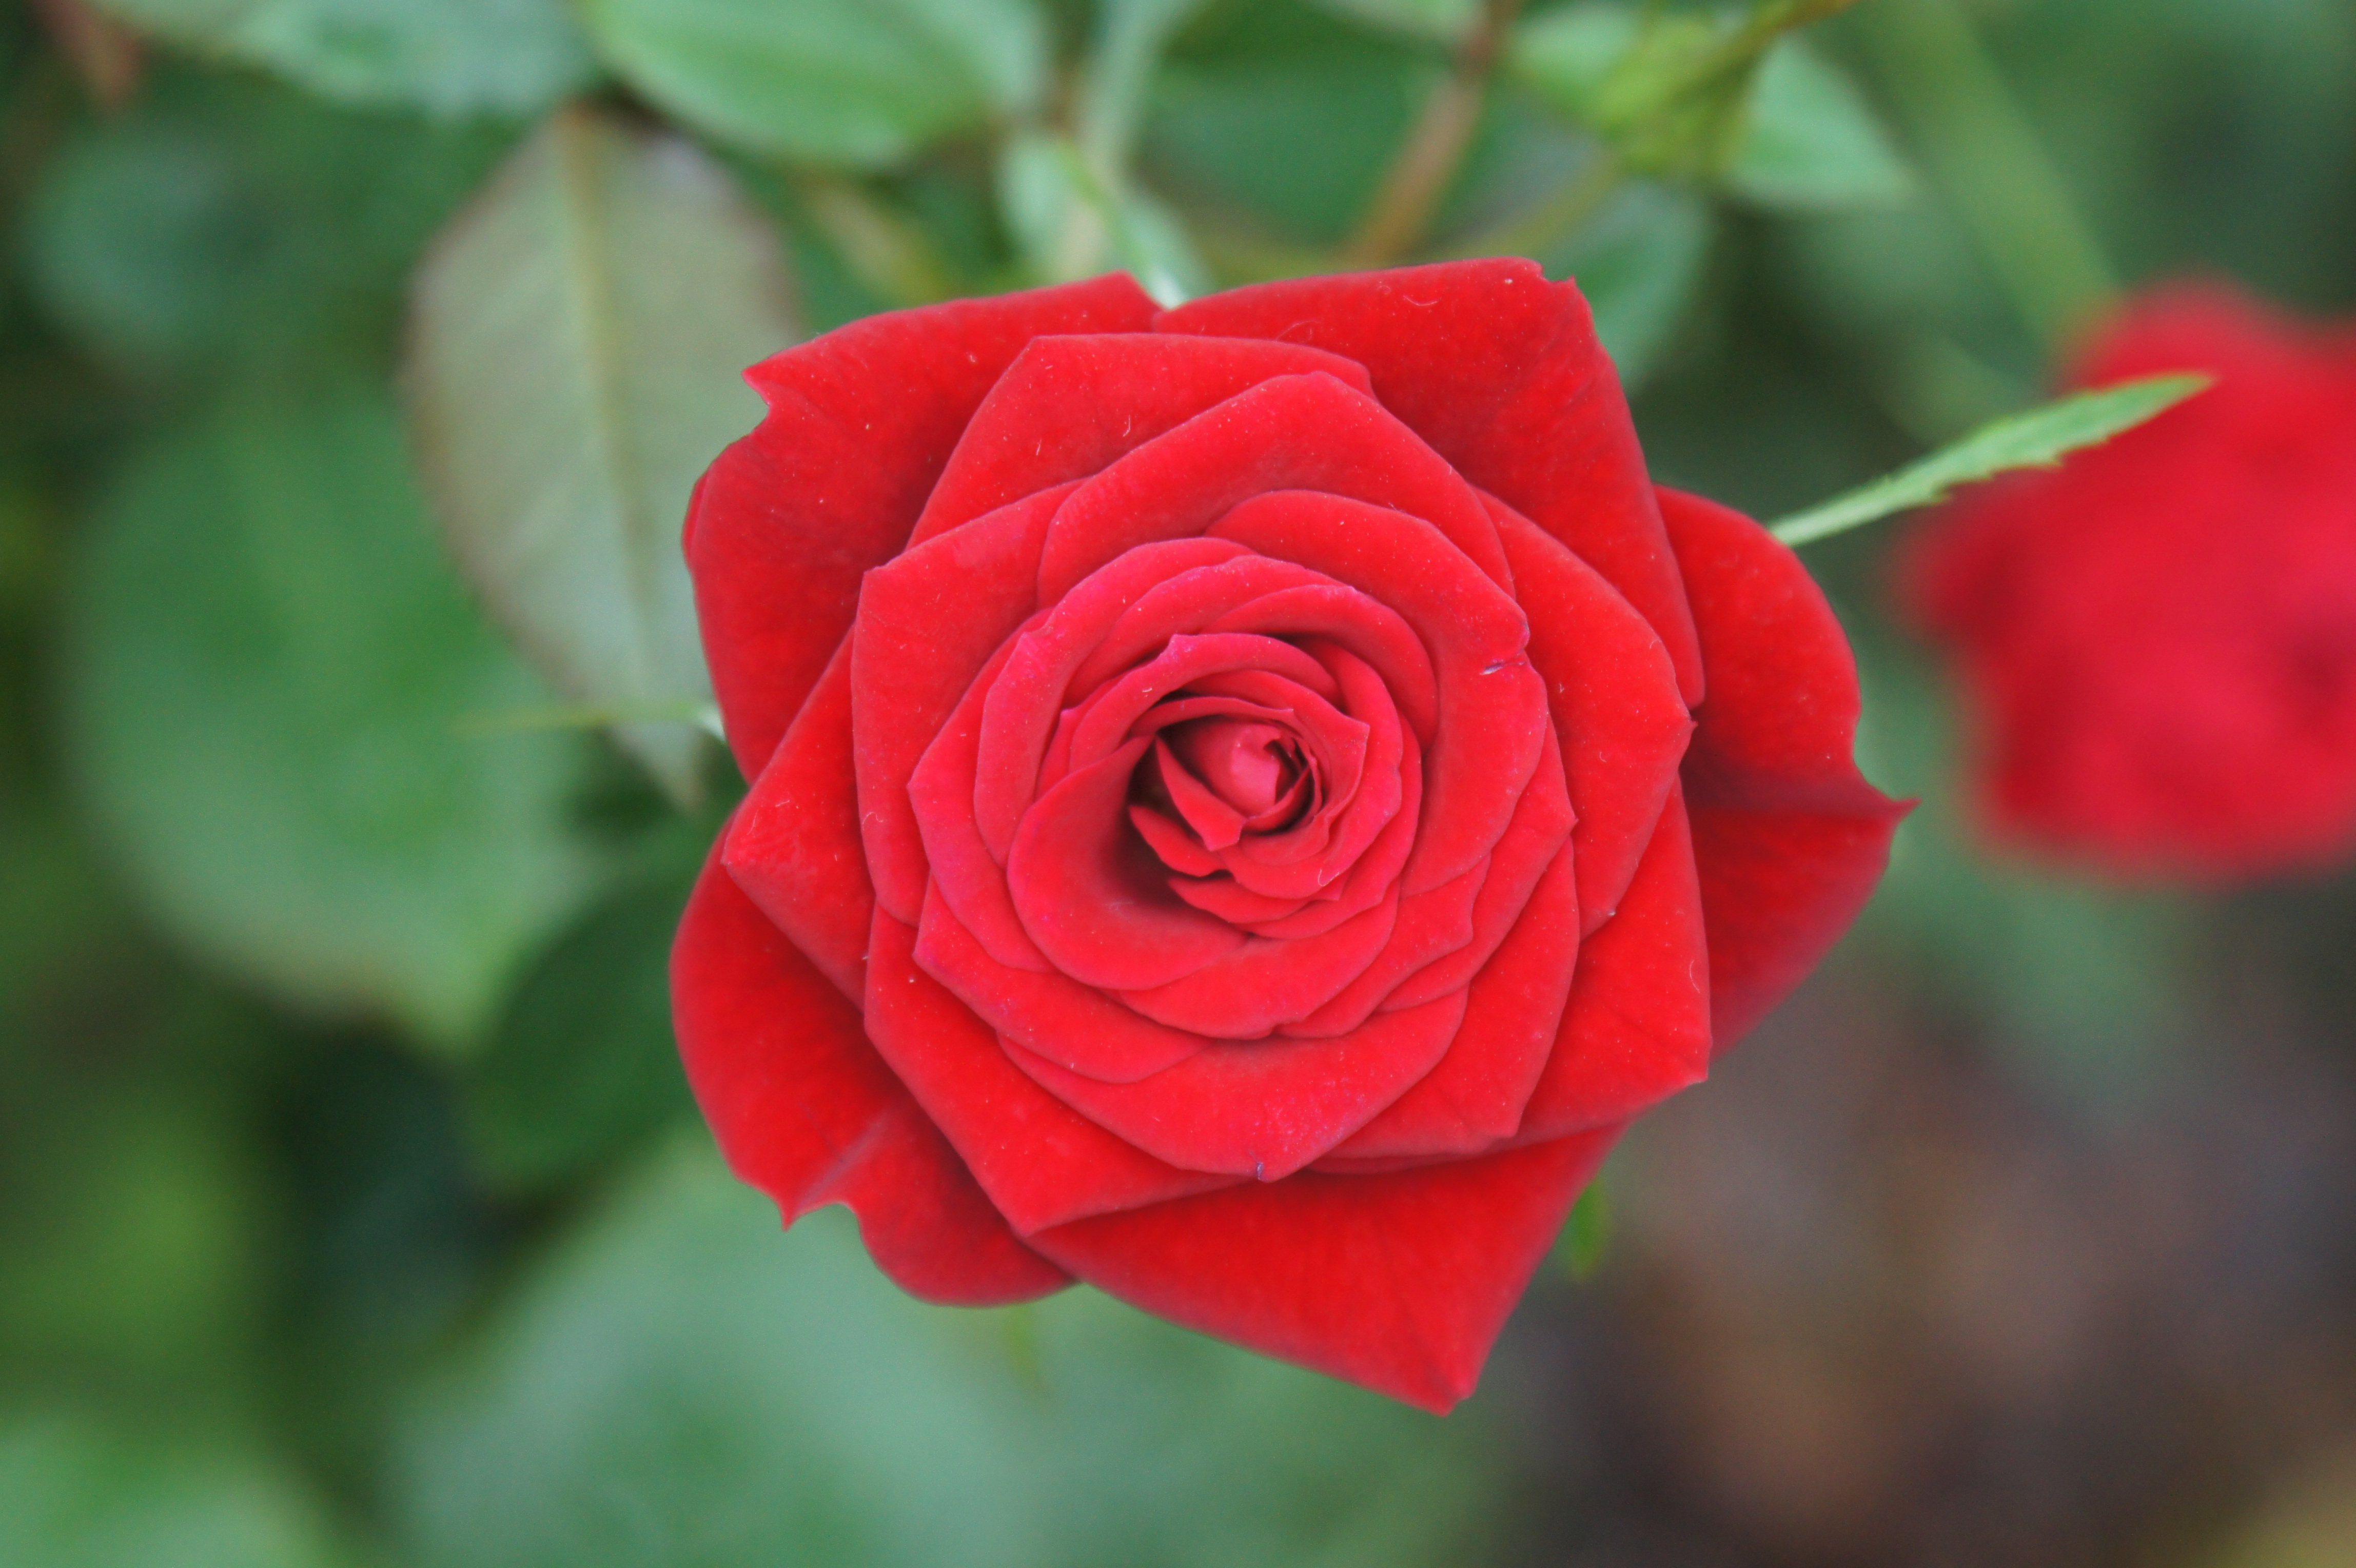
nature, blossom, plant, stem, leaf, flower, petal, bloom, floral, love, rose, red, romance, romantic, flora, red rose, one, single, petals, valentine, birthday, floribunda, macro photography, flowering plant, garden roses, rose family, plant stem, land plant, rosa centifolia, rose order